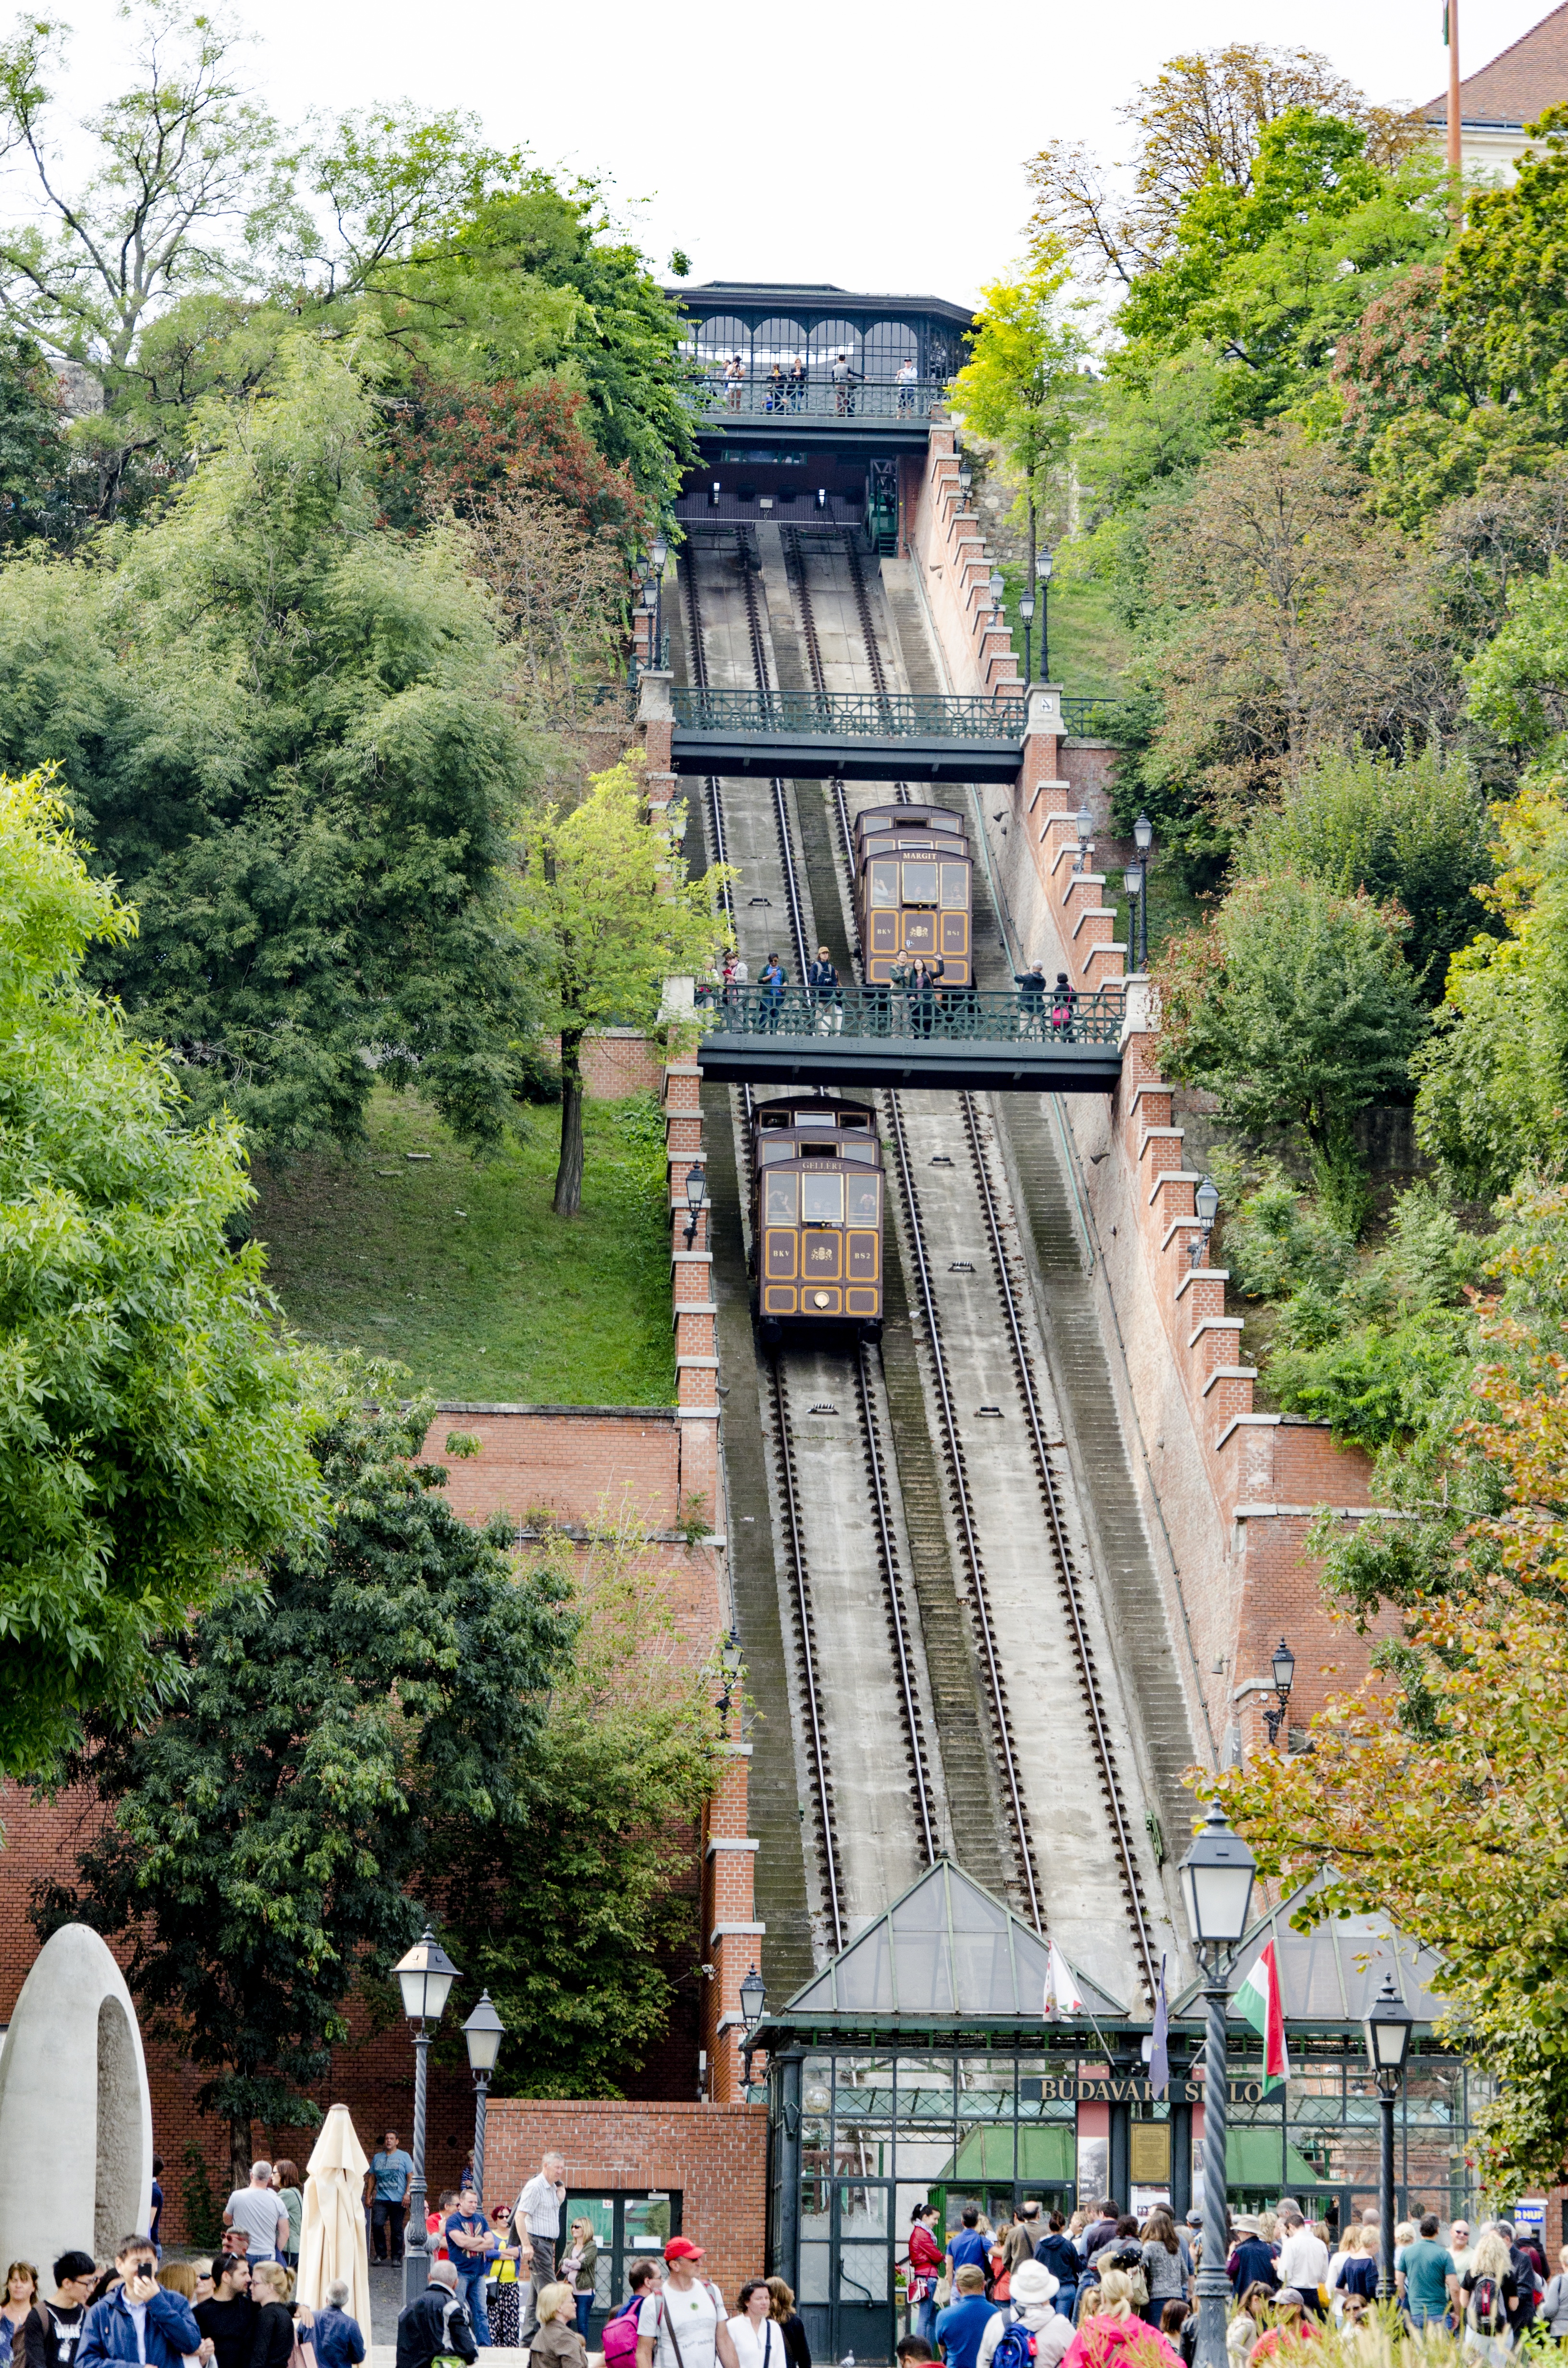
road, hill, town, old, train, cityscape, cable, transport, tower, landmark, sightseeing, tourism, budapest, hungary, go up, tours, rolling stock